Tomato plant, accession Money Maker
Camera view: tilt-top (135 deg); turntable rotation: 150 degrees
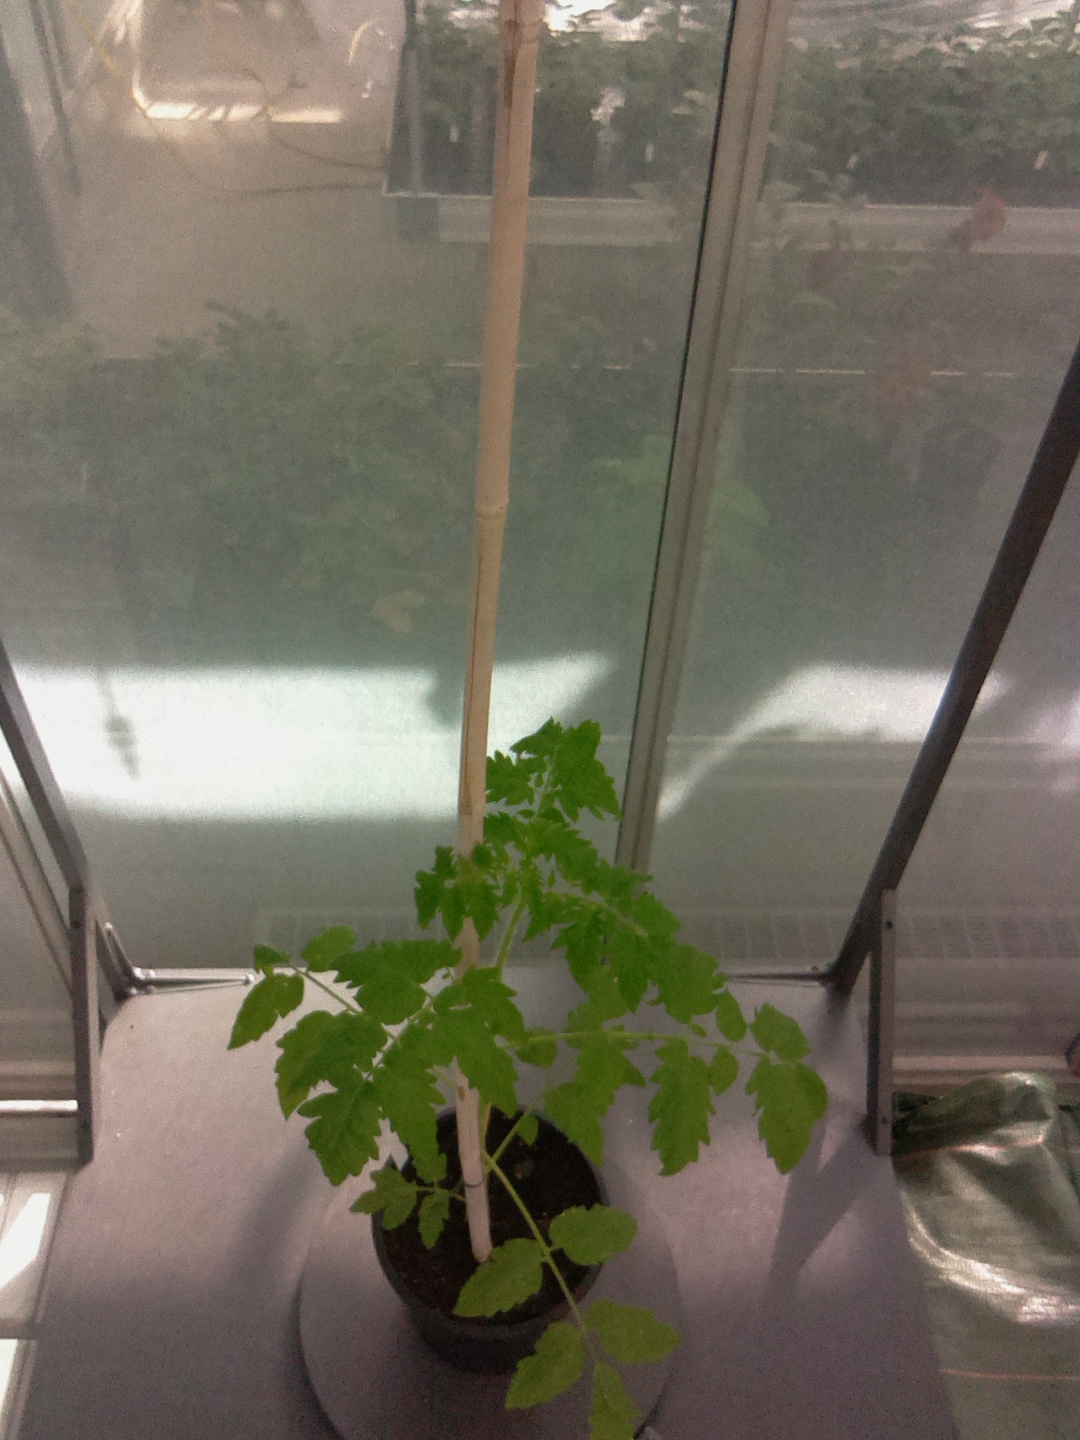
BBCH growth stage 14: 8 of true leaves visible